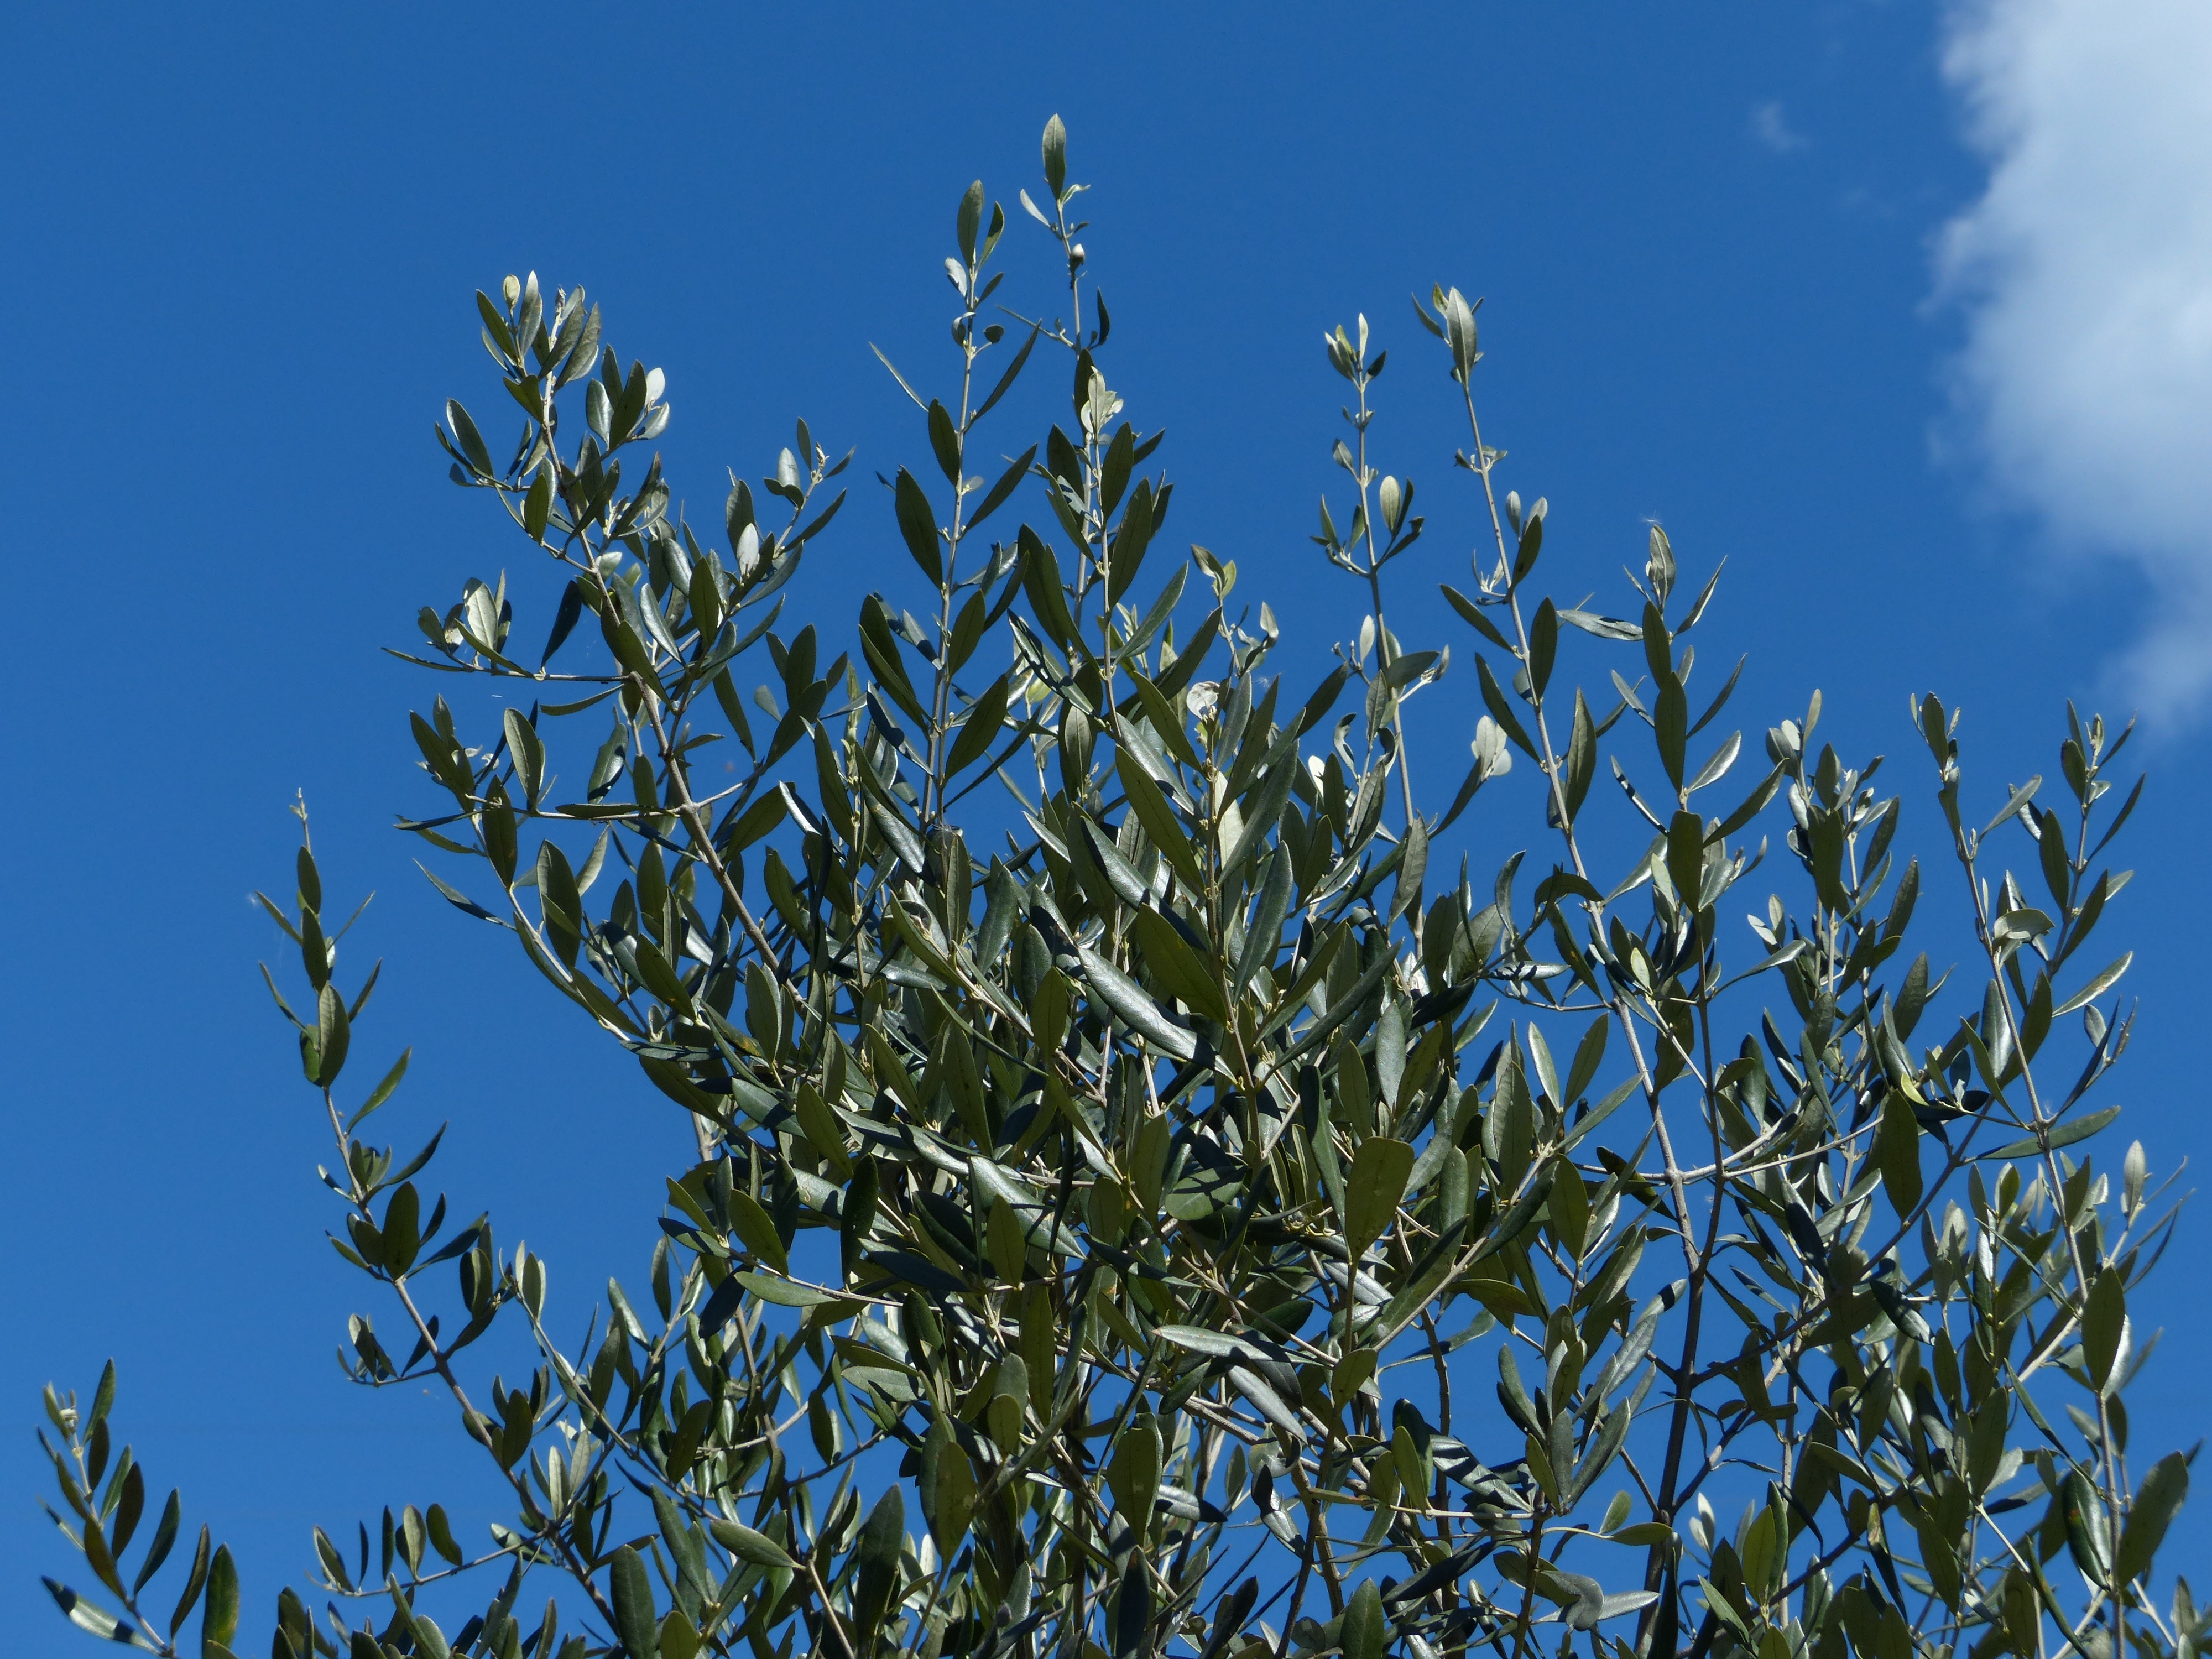
tree, nature, grass, branch, blossom, plant, sky, sunlight, leaf, flower, frost, crop, botany, flora, wildflower, leaves, shrub, ecosystem, olive tree, flowering plant, olive branch, olea europaea, olive crop, real tree, oleaceae, grass family, woody plant, land plant, olea